Brazil at the FIFA Women's World Cup

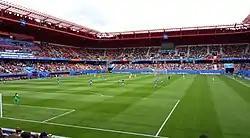
Australia vs Italy in Valenciennes

Brazil will host the 2027 edition marking the first time that South America has hosted the tournament. Brazil qualified automatically as host.